Pastel (food)

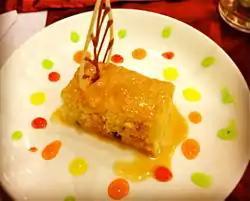
A decorated slice of Pastel de tres leches

In Mexico, pastel typically means "cake", as in the dessert called "Pastel de tres leches". Pastel de tres leches is also served in other Latin American countries, such as Nicaragua, Panama, Cuba, Puerto Rico, Guatemala, and Costa Rica, but the word used to describe it may or may not be "pastel". In Puerto Rico, for example, the same food as the one in Mexico is called "Bizcocho de tres leches".